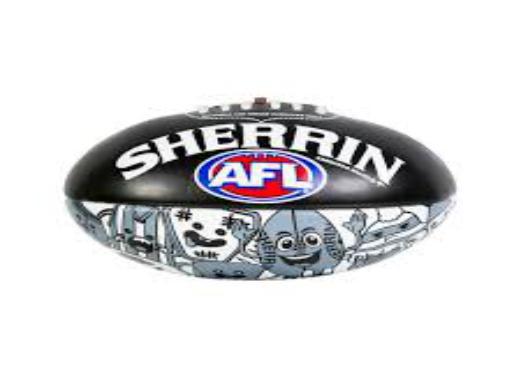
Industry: Sports